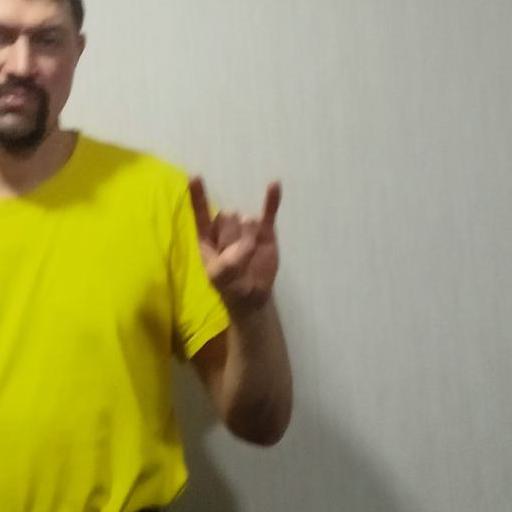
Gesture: rock